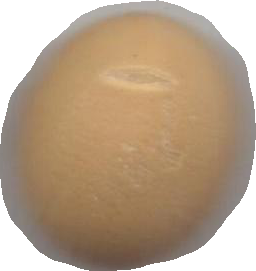
Variety: Dega